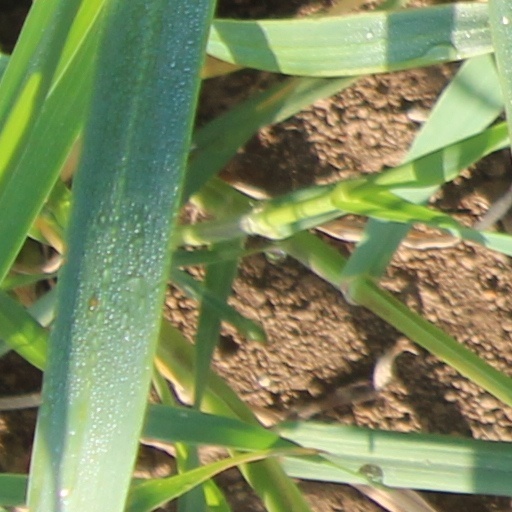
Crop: wheat